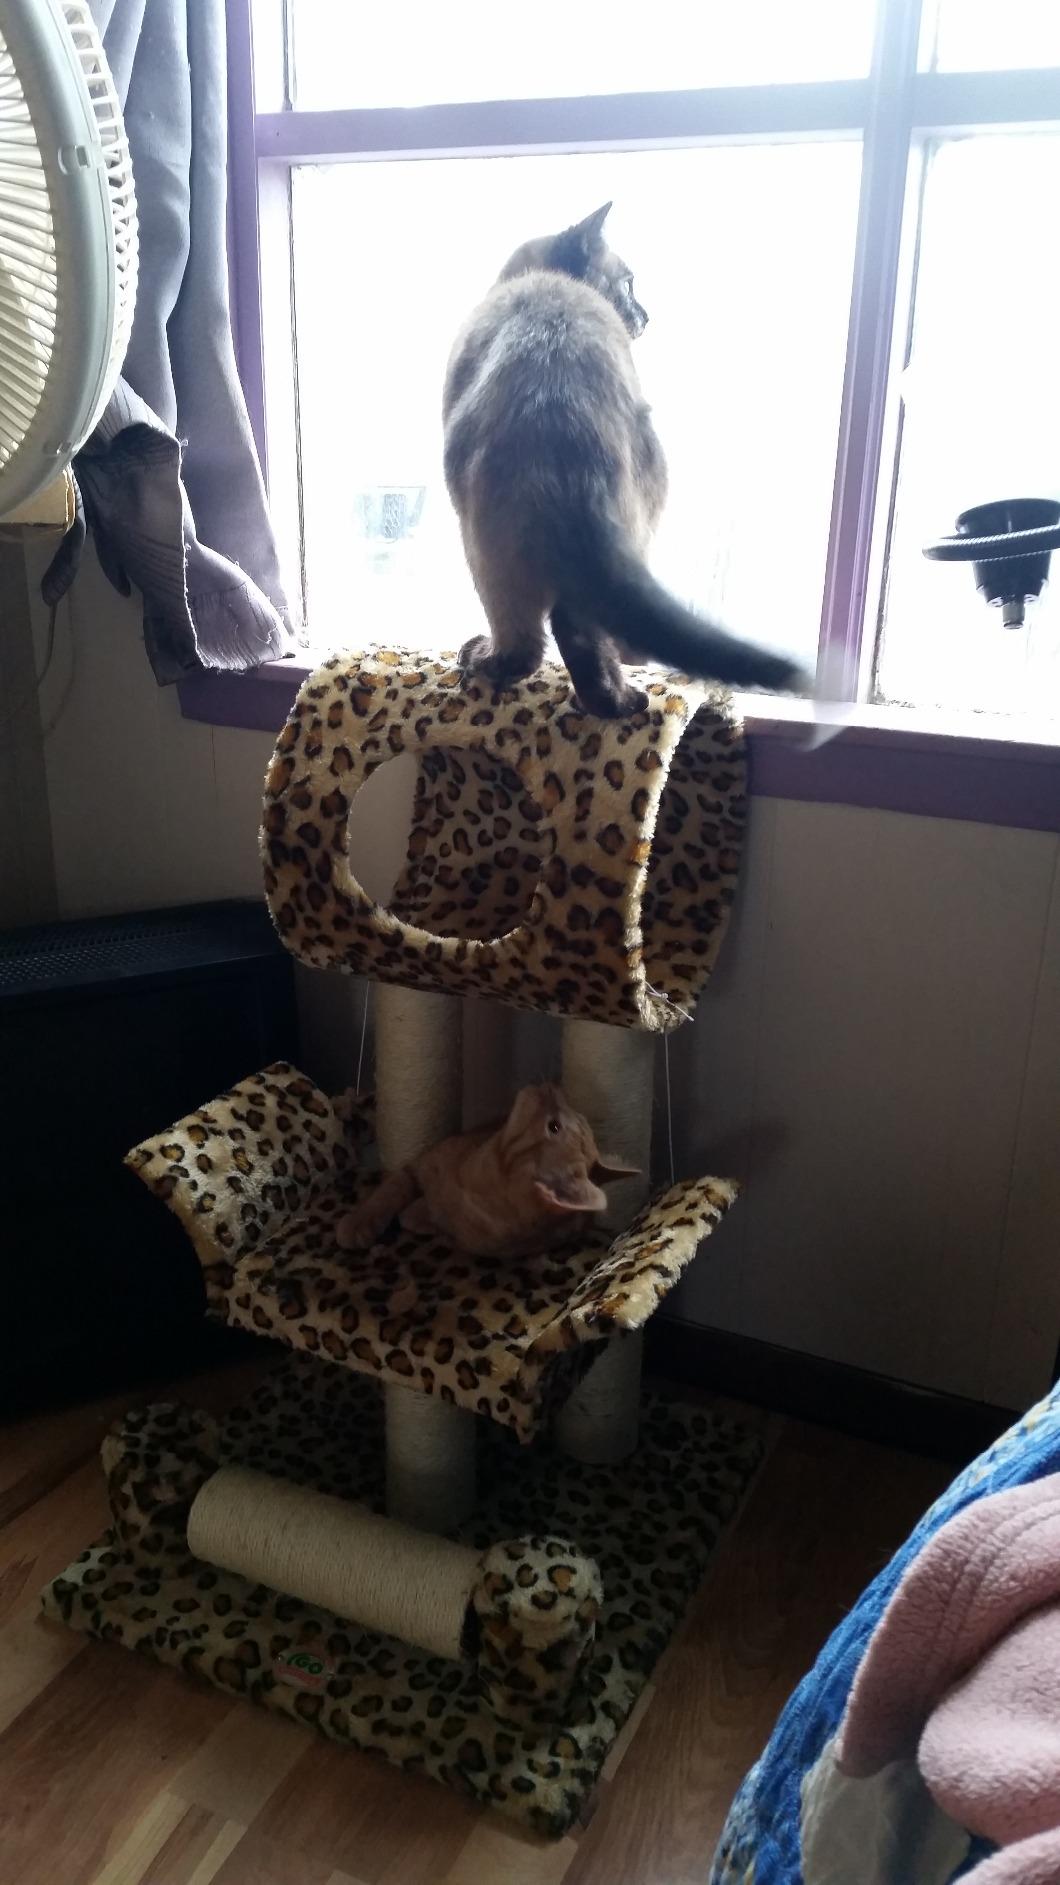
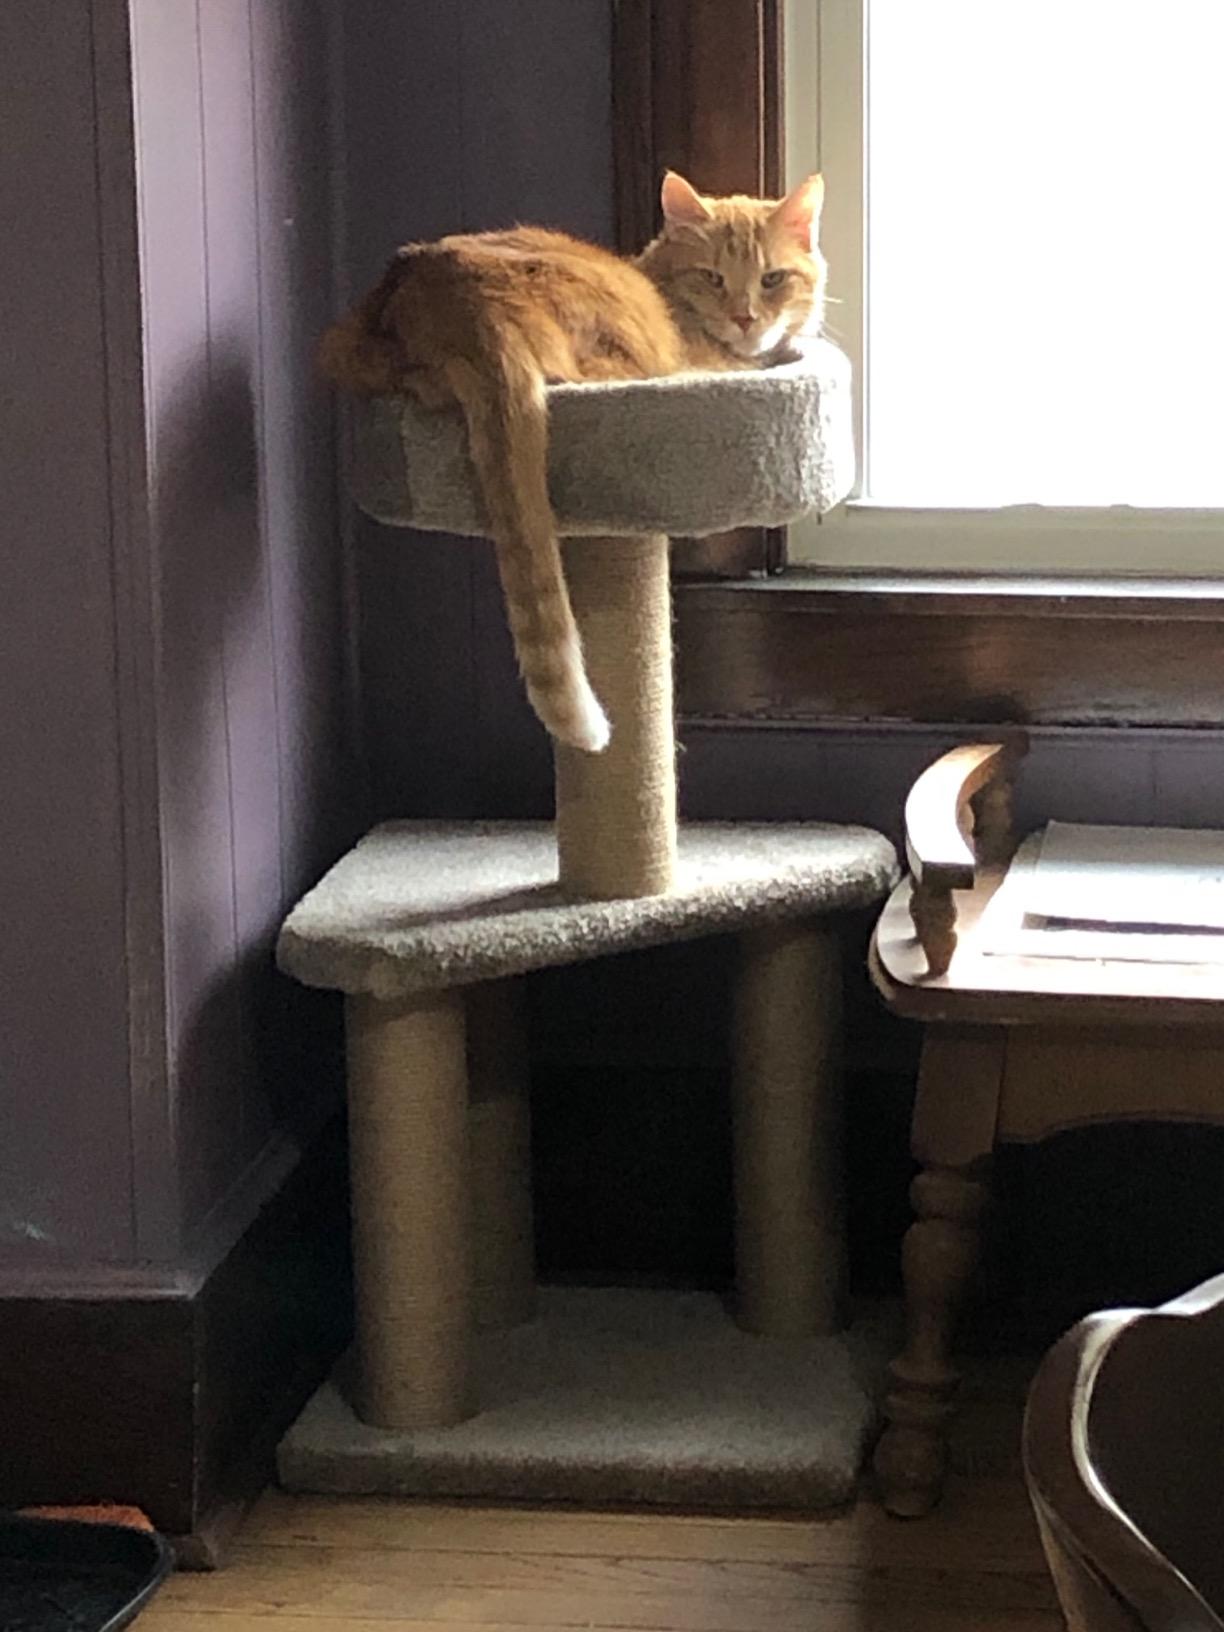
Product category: items_cat tree
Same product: no